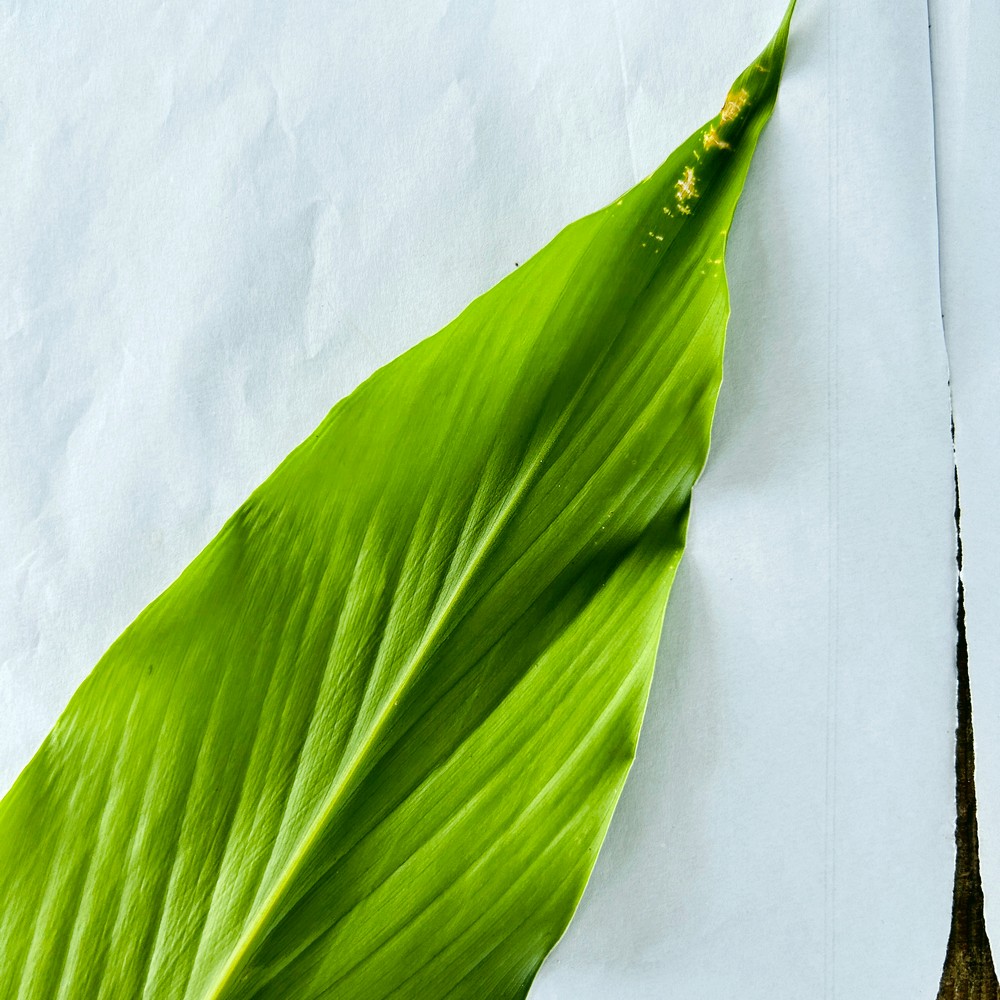
Label: Healthy Leaf